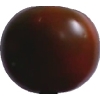
Label: tomato_maroon